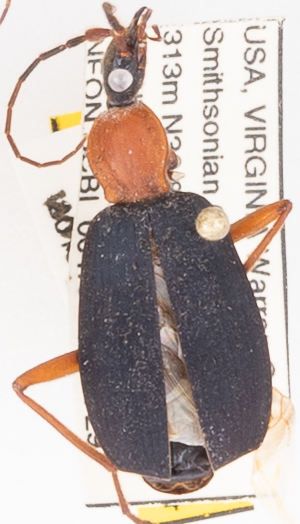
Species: Galerita bicolor
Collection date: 2021-07-29
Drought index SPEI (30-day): -0.54
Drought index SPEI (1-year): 0.32
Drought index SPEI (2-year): -0.24